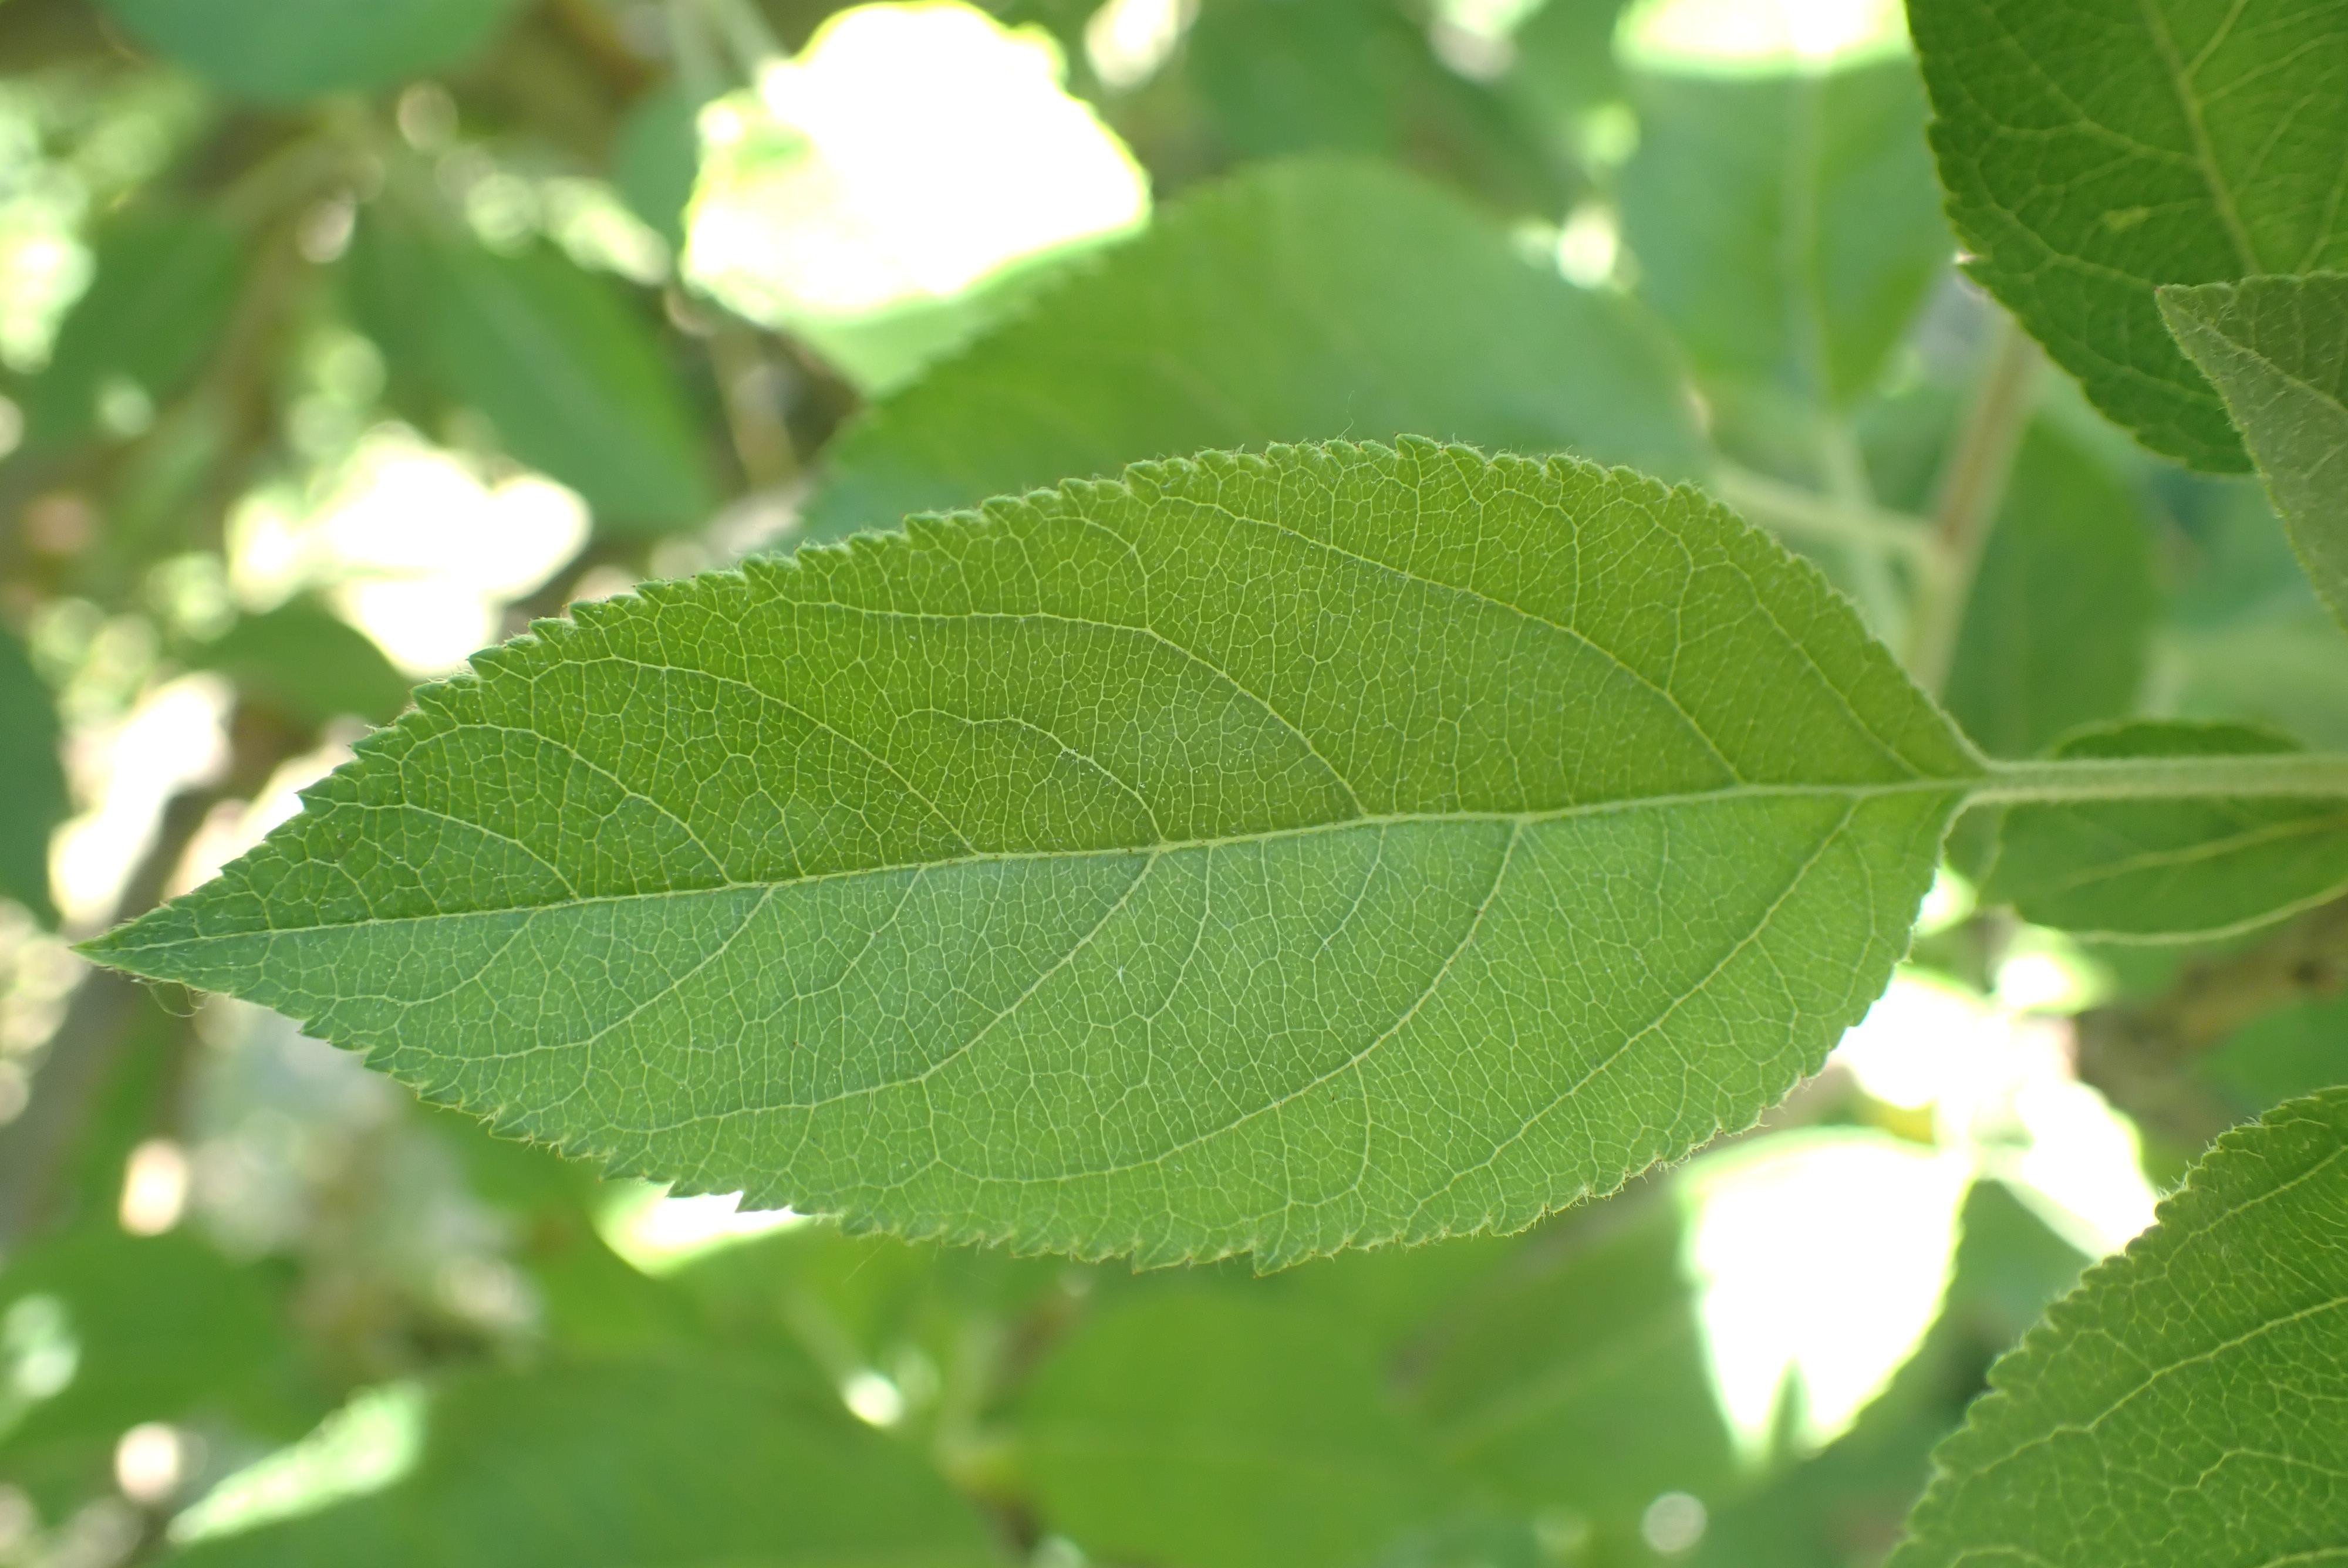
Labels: healthy